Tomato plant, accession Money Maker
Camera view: vertical (180 deg); turntable rotation: 180 degrees
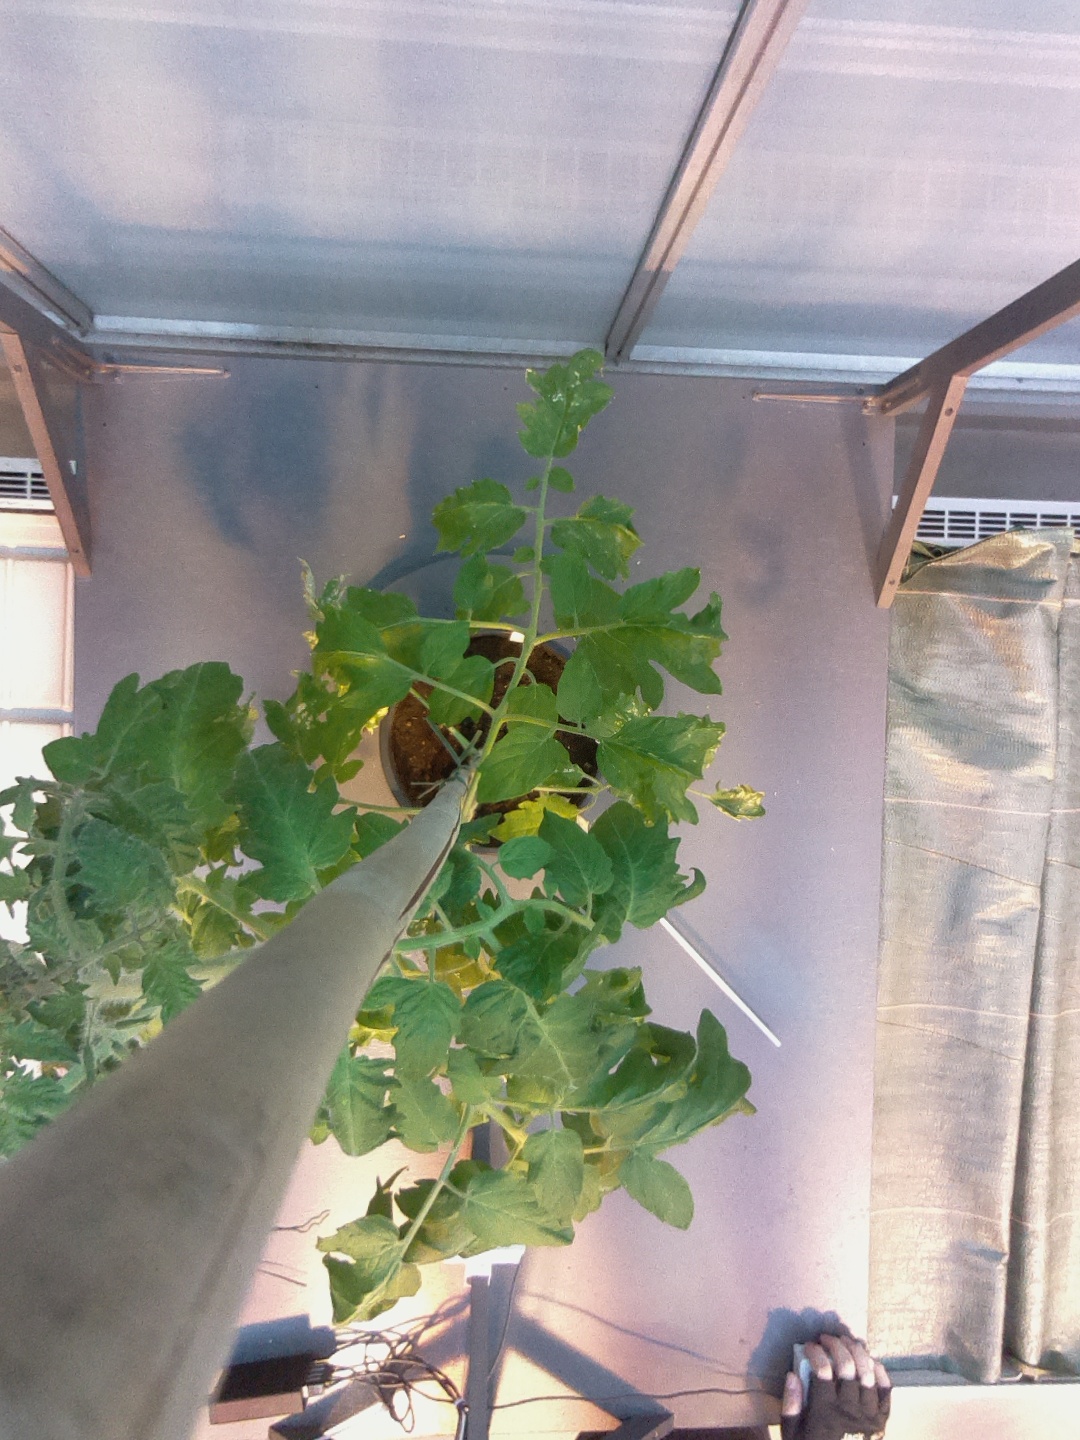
BBCH growth stage 61: 10%-20% of flowers open